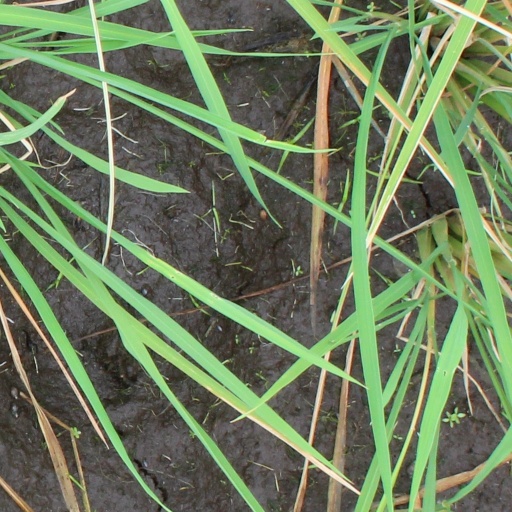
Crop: rice